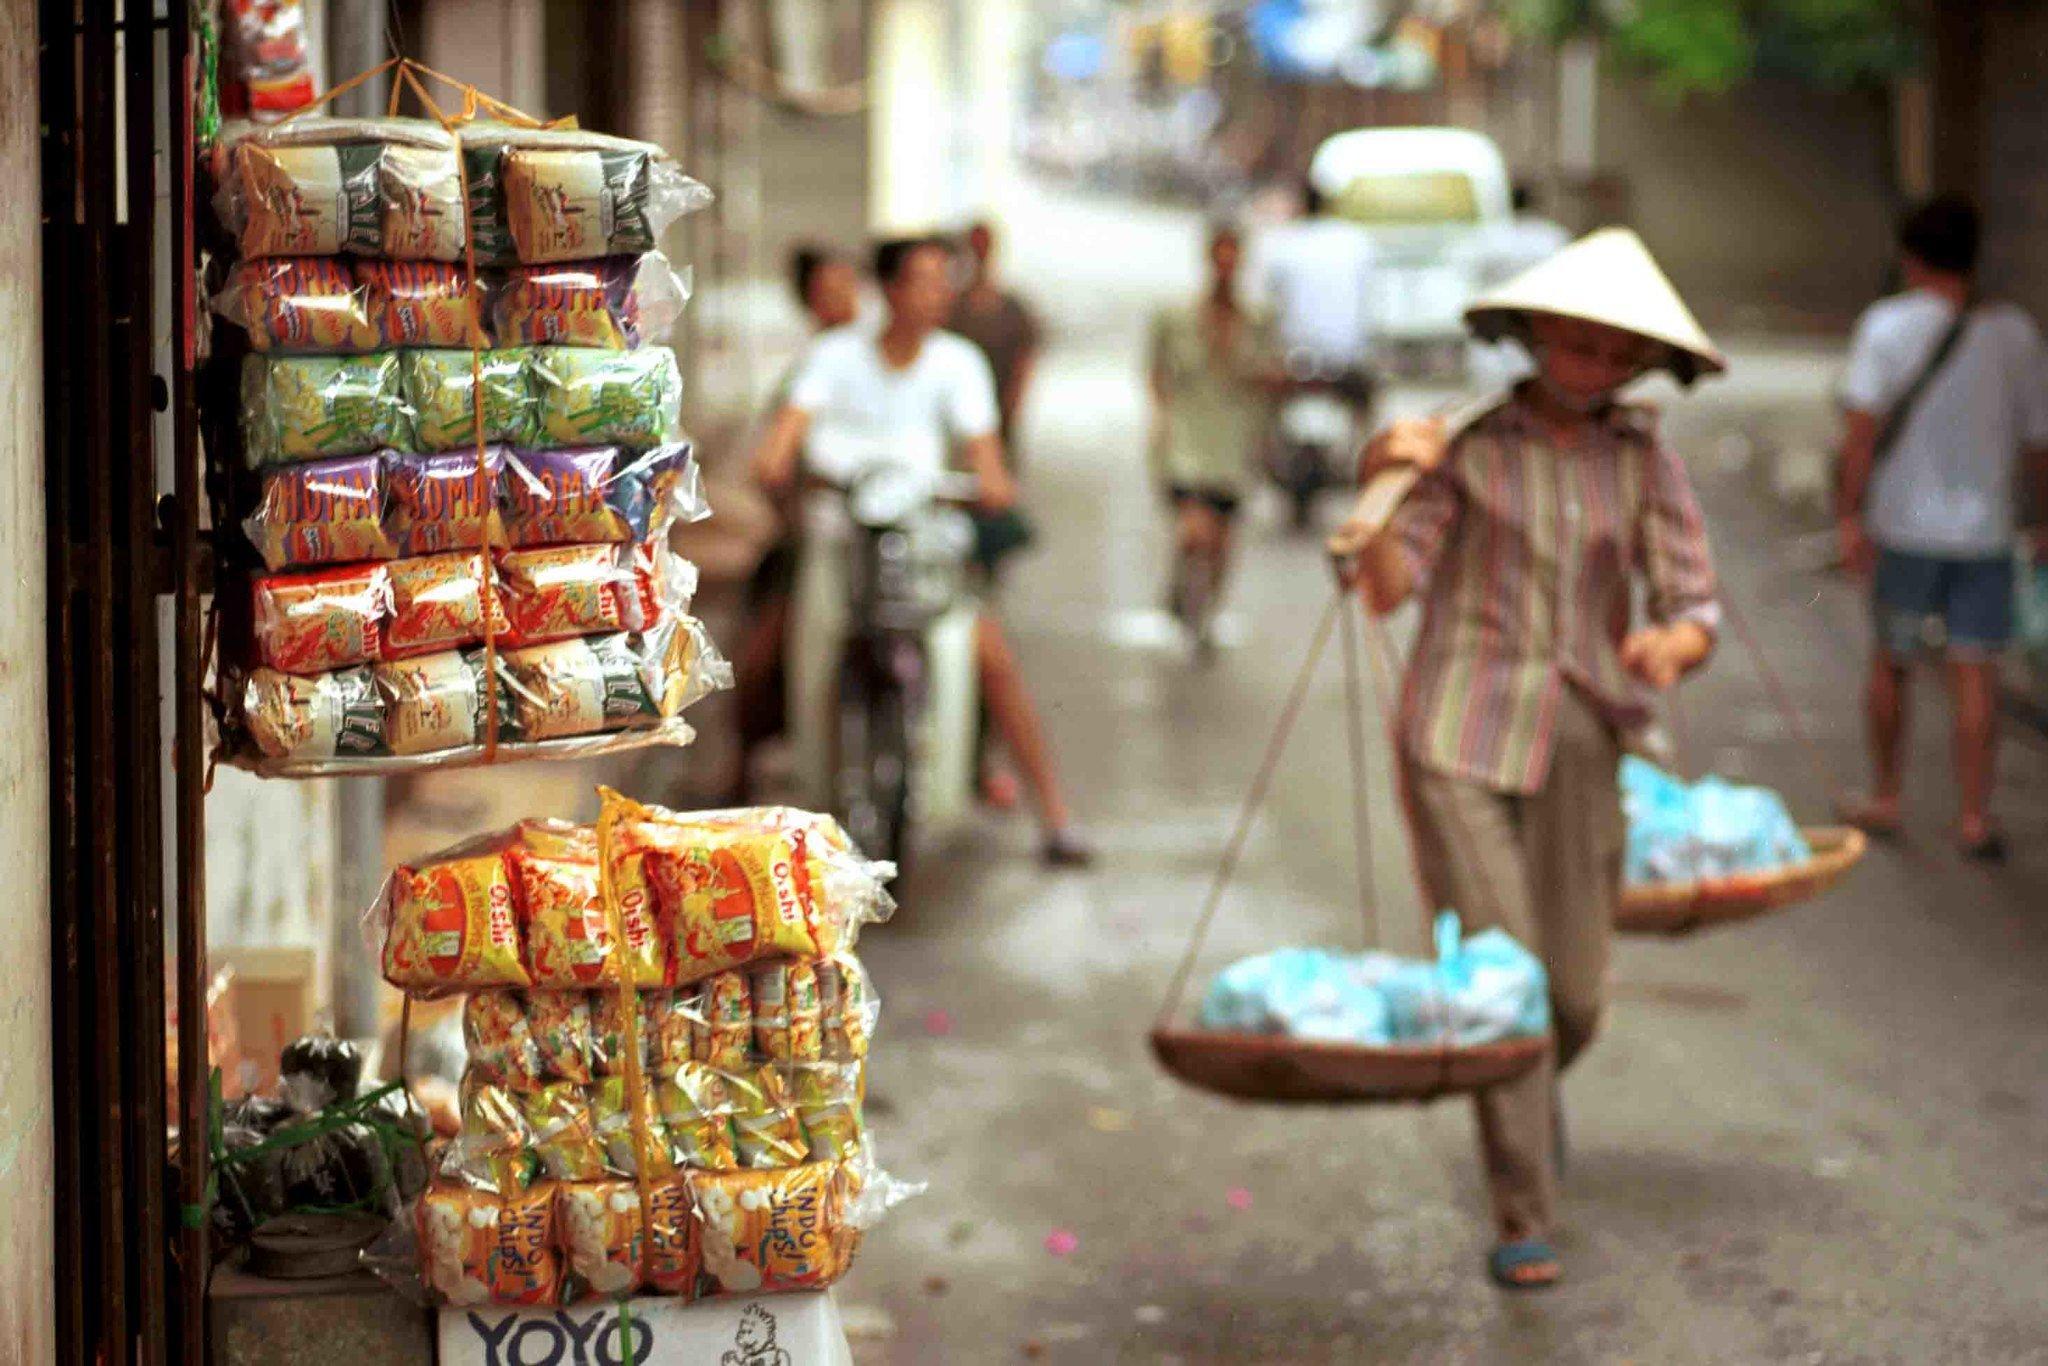
có sự xuất hiện của một người phụ nữ đội nón lá đang gánh một cái đòn gánh ở trên đường